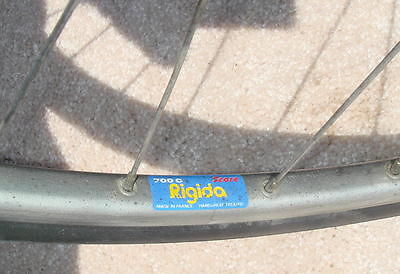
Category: bicycle